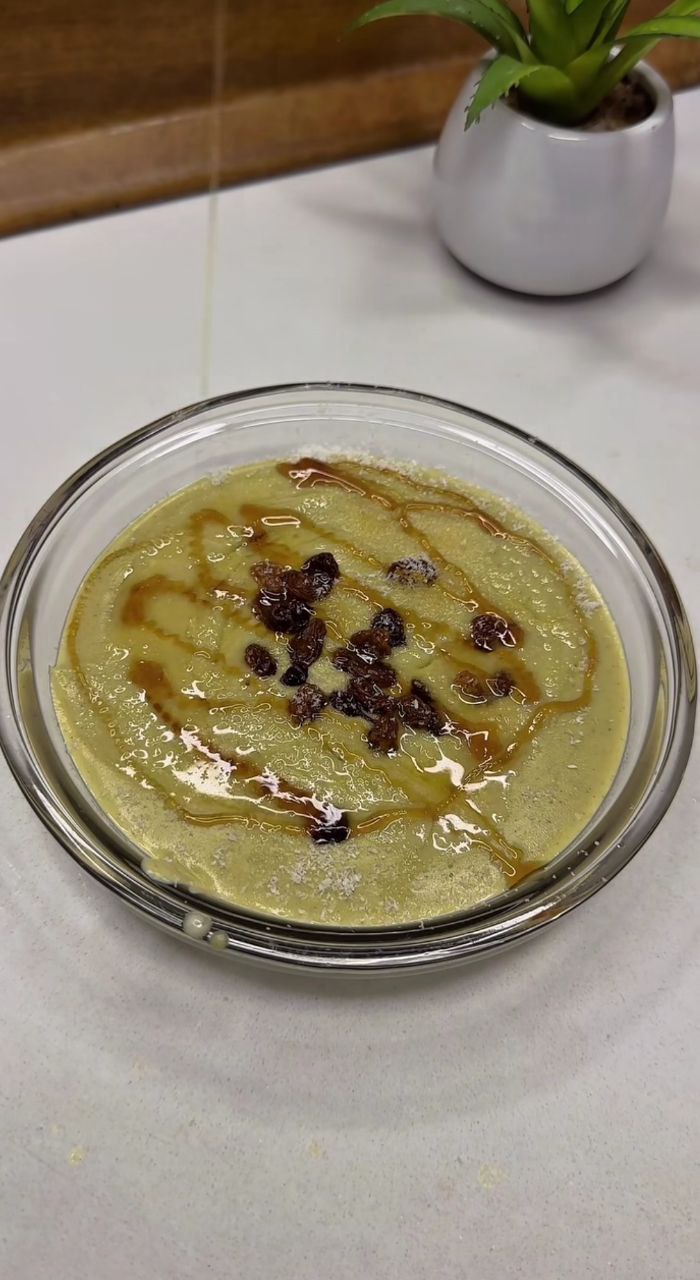
الوصف بالفصحى: وعاء يحتوي على خليط الدقيق والحليب والسكر مع الدُخن
الوصف بالعامية السودانية: كورة فيها مديدة دخن
التصنيف: Food & Drinks